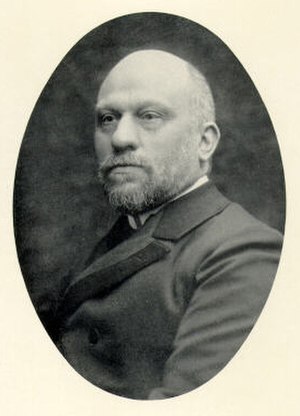
Angelo Mosso
Angelo Mosso.
Angelo Mosso var en italiensk fysiolog.